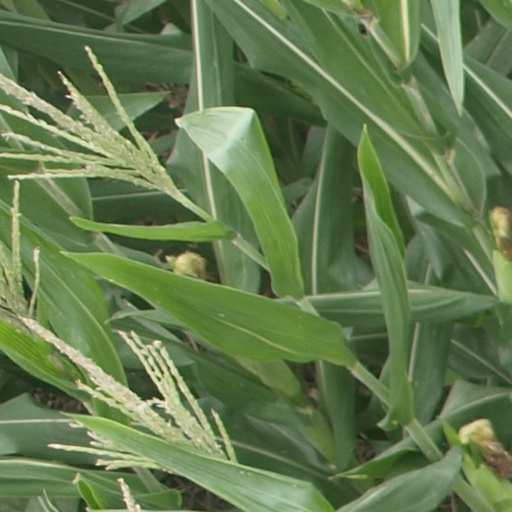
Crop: maize; corn